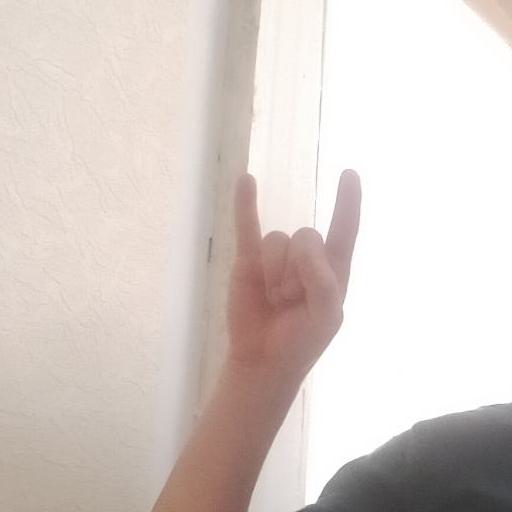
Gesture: rock